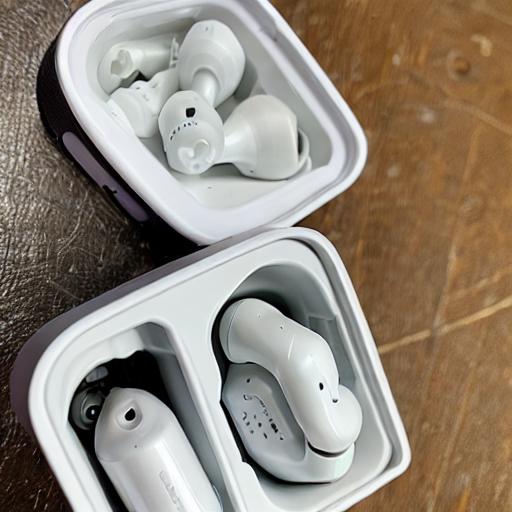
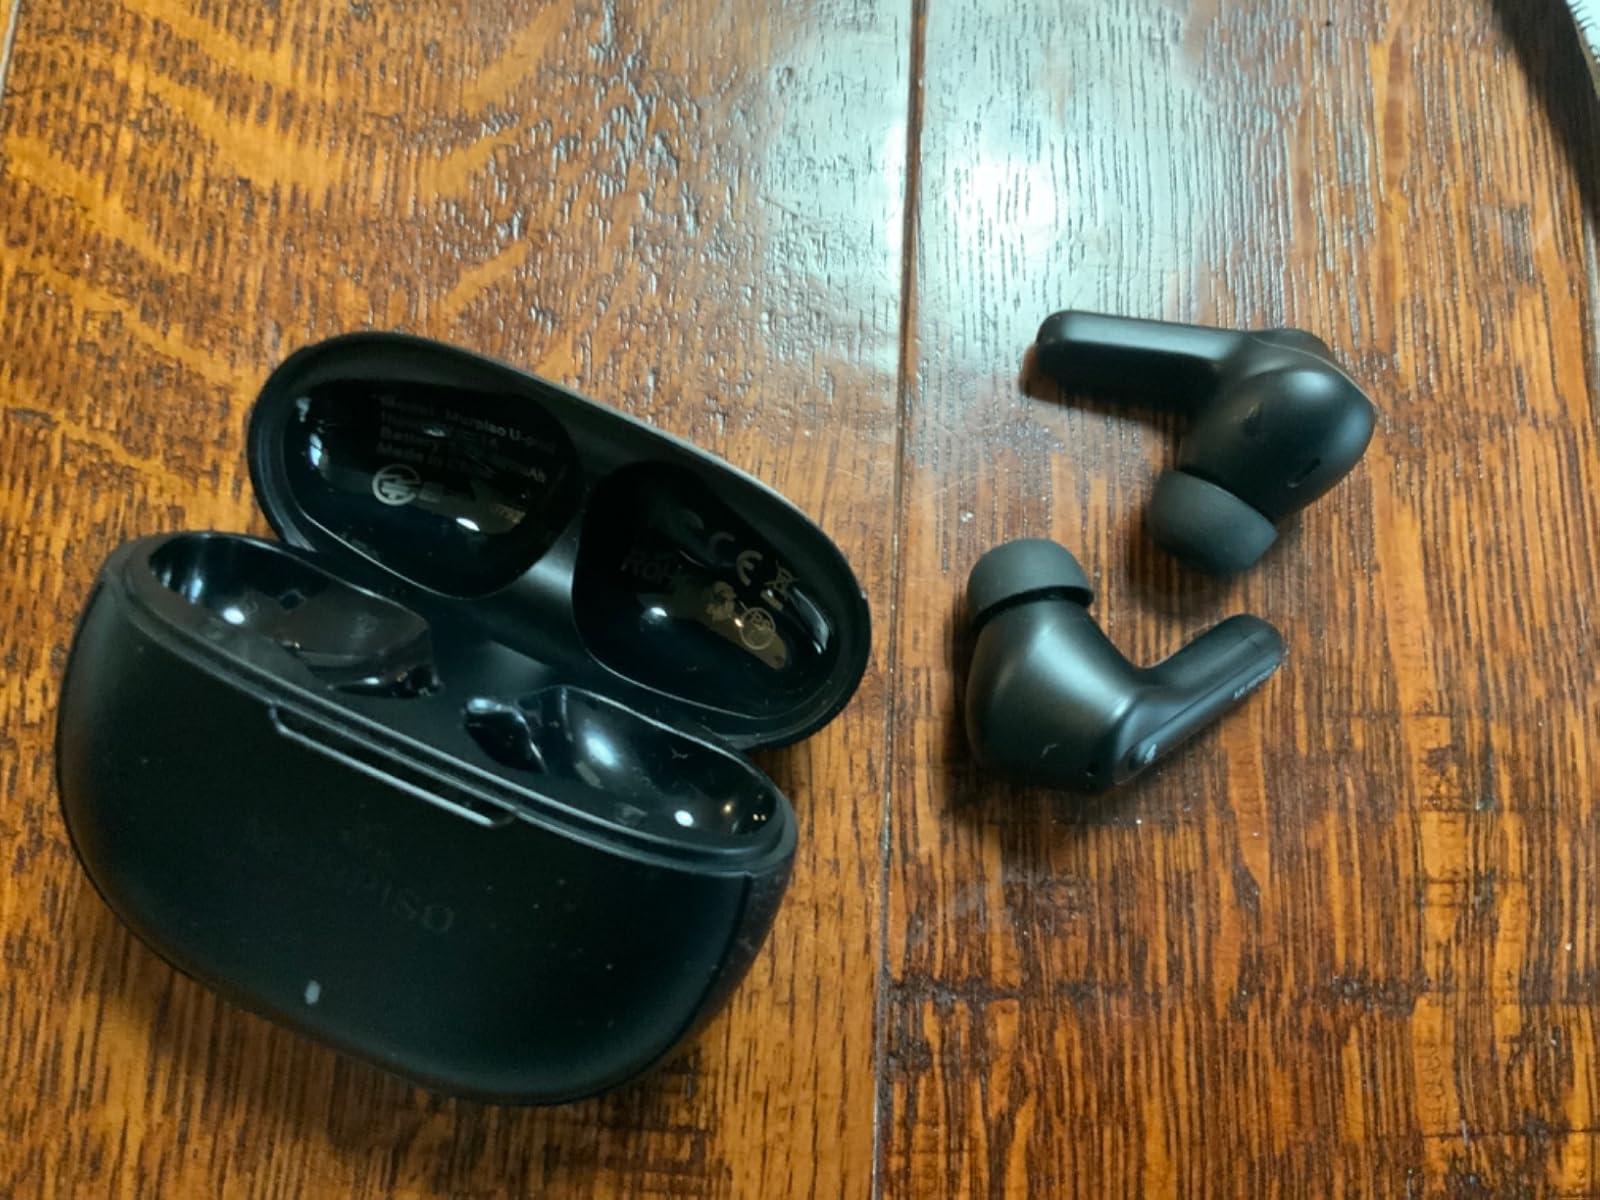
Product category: earbuds
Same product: no